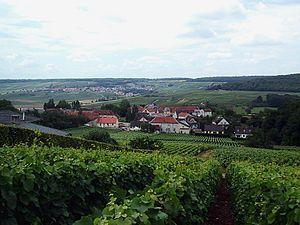
Romery vu des vignes
Romery est une commune française, située dans le département de la Marne en région Grand Est.